Cache Creek (Oklahoma)

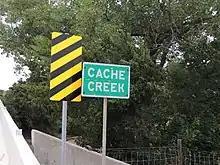
State of Oklahoma sign designating Cache Creek

Cache Creek is a small creek in Cotton County, Oklahoma and a tributary of the Red River. Cache Creek has a distance of from the Red River to the East Cache Creek and West Cache Creek basin. The East Cache Creek and West Cache Creek confluence is located southwest of Temple, Oklahoma.